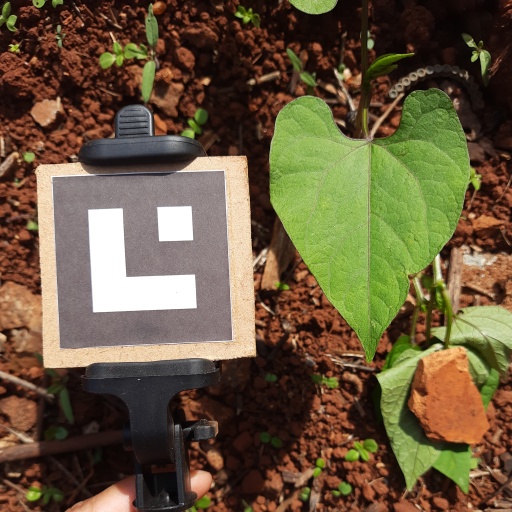
Observations: flat surface, eating holes in the edge, under sunlight